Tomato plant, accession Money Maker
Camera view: tilt-top (135 deg); turntable rotation: 60 degrees
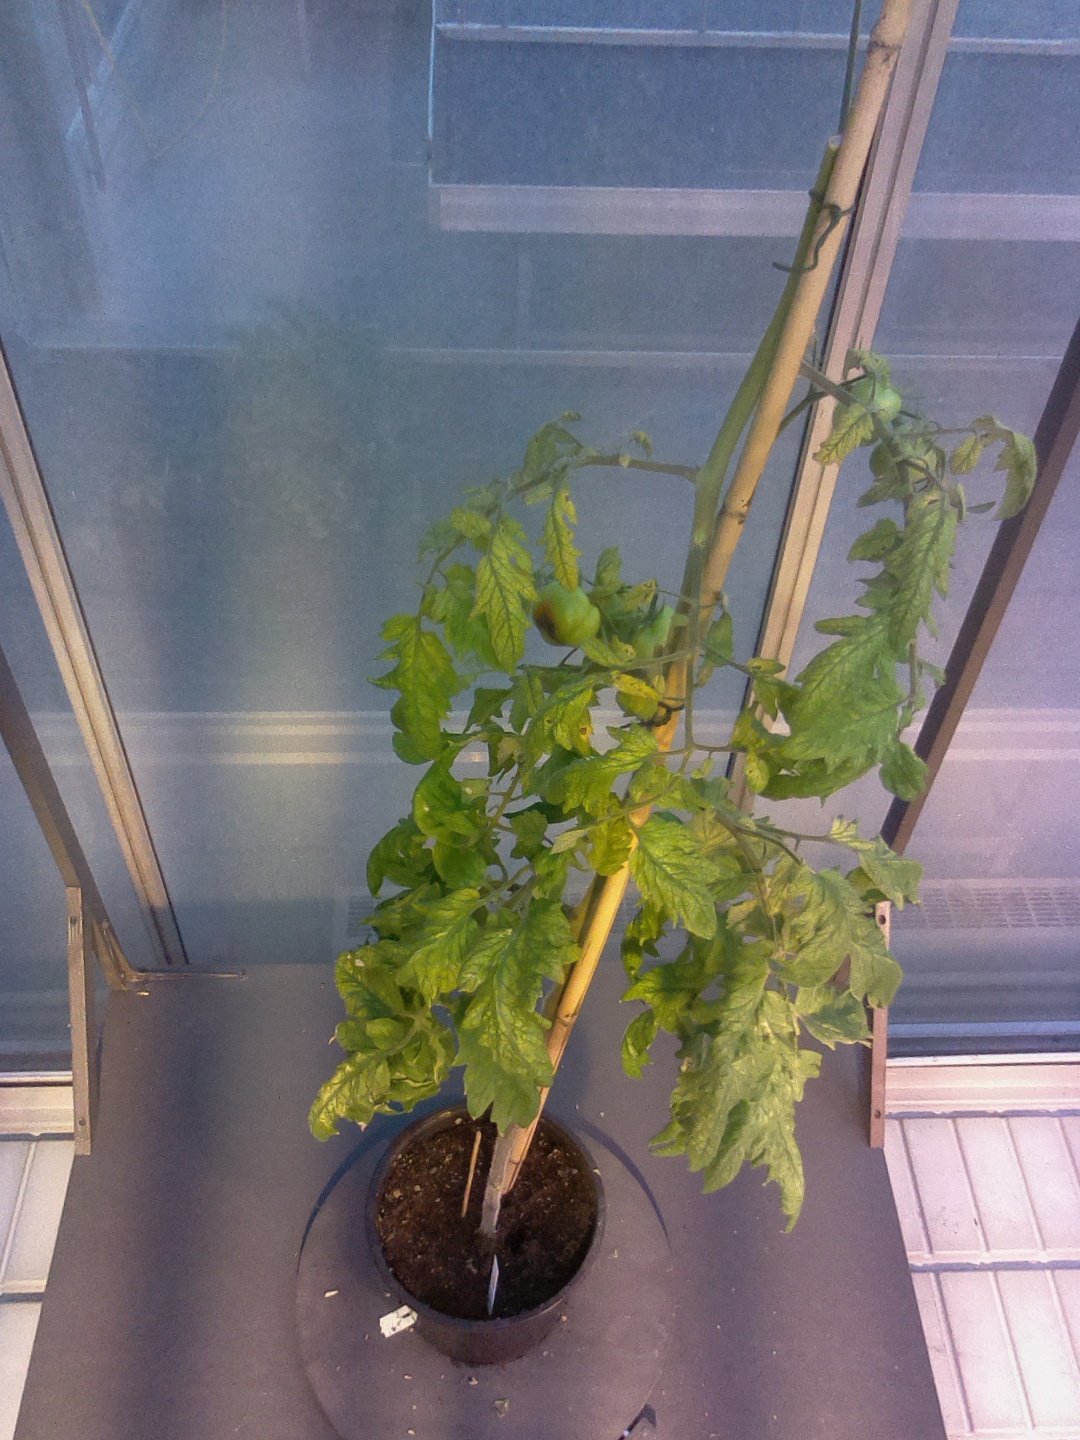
BBCH growth stage 79: 90% -100% of final fruit size